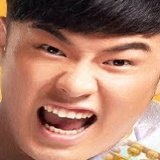
diễn viên Trần Hách